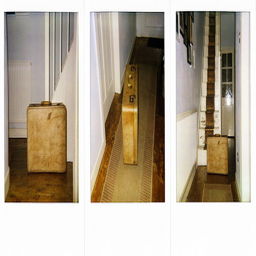
Some assorted images of a nice looking suit case.
A bag of luggage sitting at the bottom of stairs.
A collage of a wooden suitcase through a house.
Three pictures of a suitcase in a hallway from different views.
A suitcase in a hallway of a house.